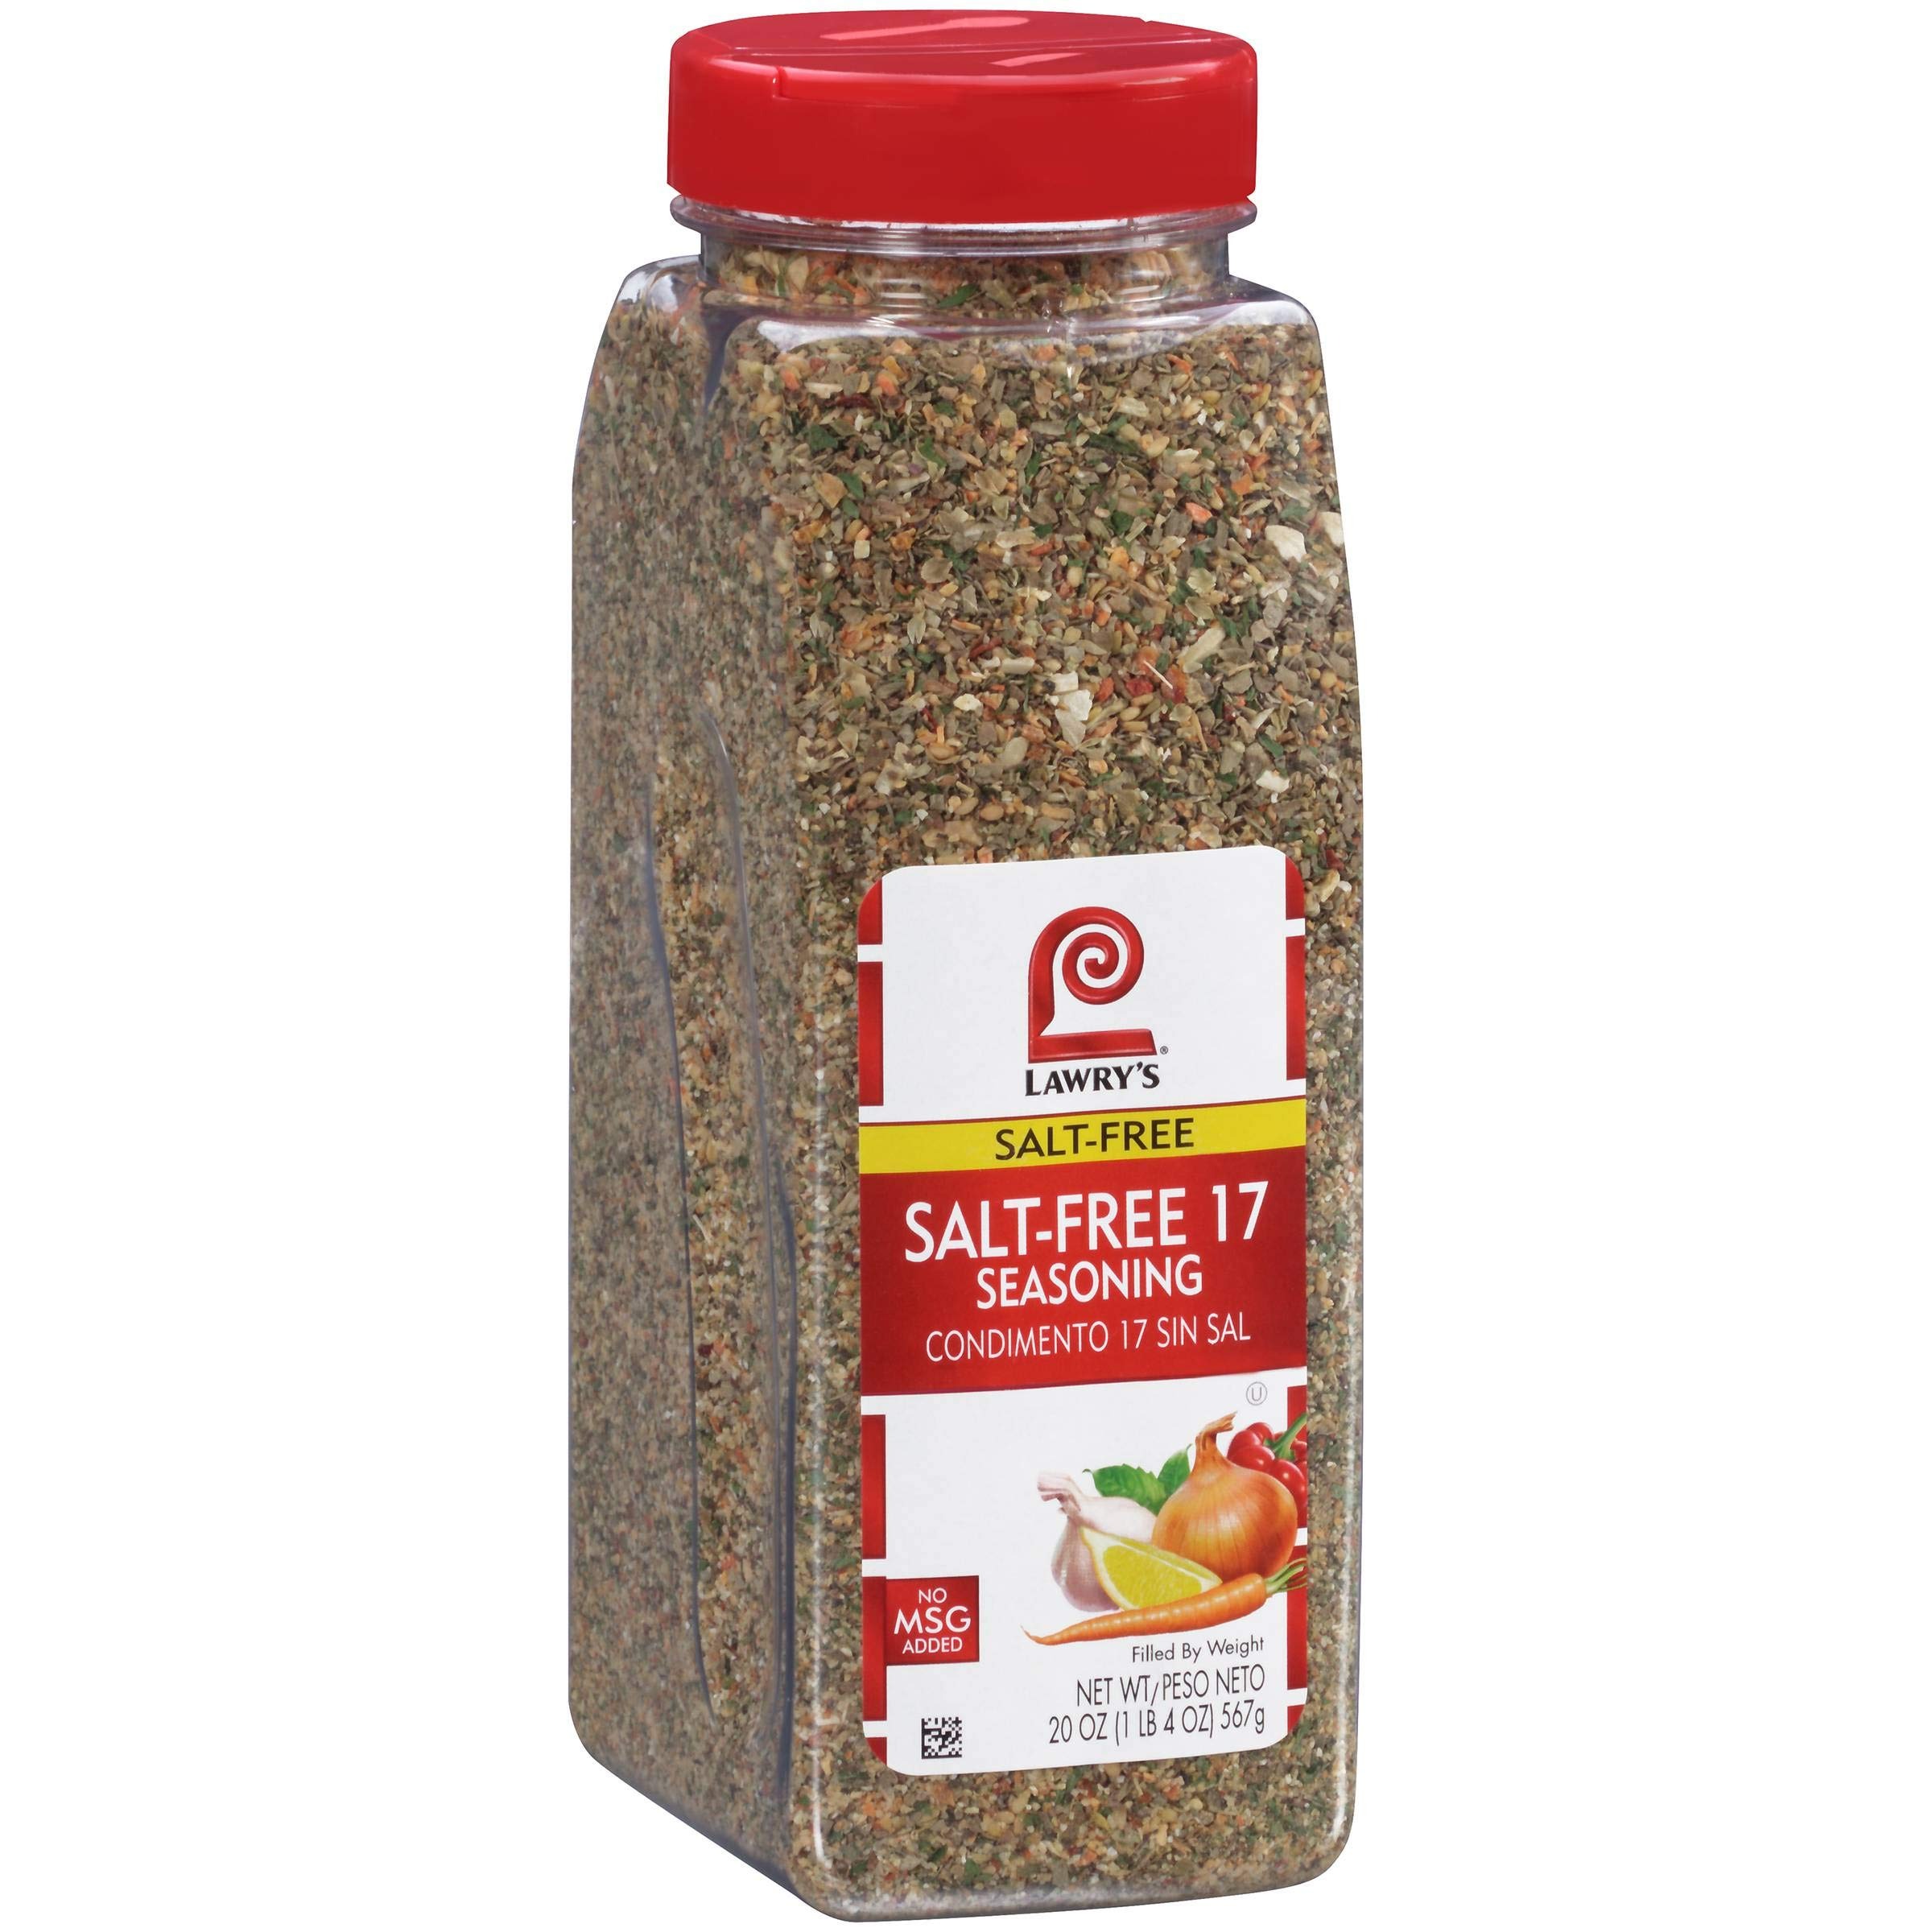
Item Name: Lawrys Salt Free 17 Seasoning - 20 oz. container, 6 per case
Value: 6.0
Unit: Count

Price: 165.36